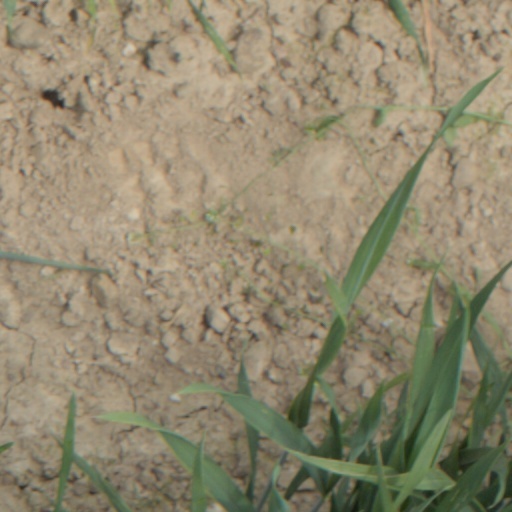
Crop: wheat